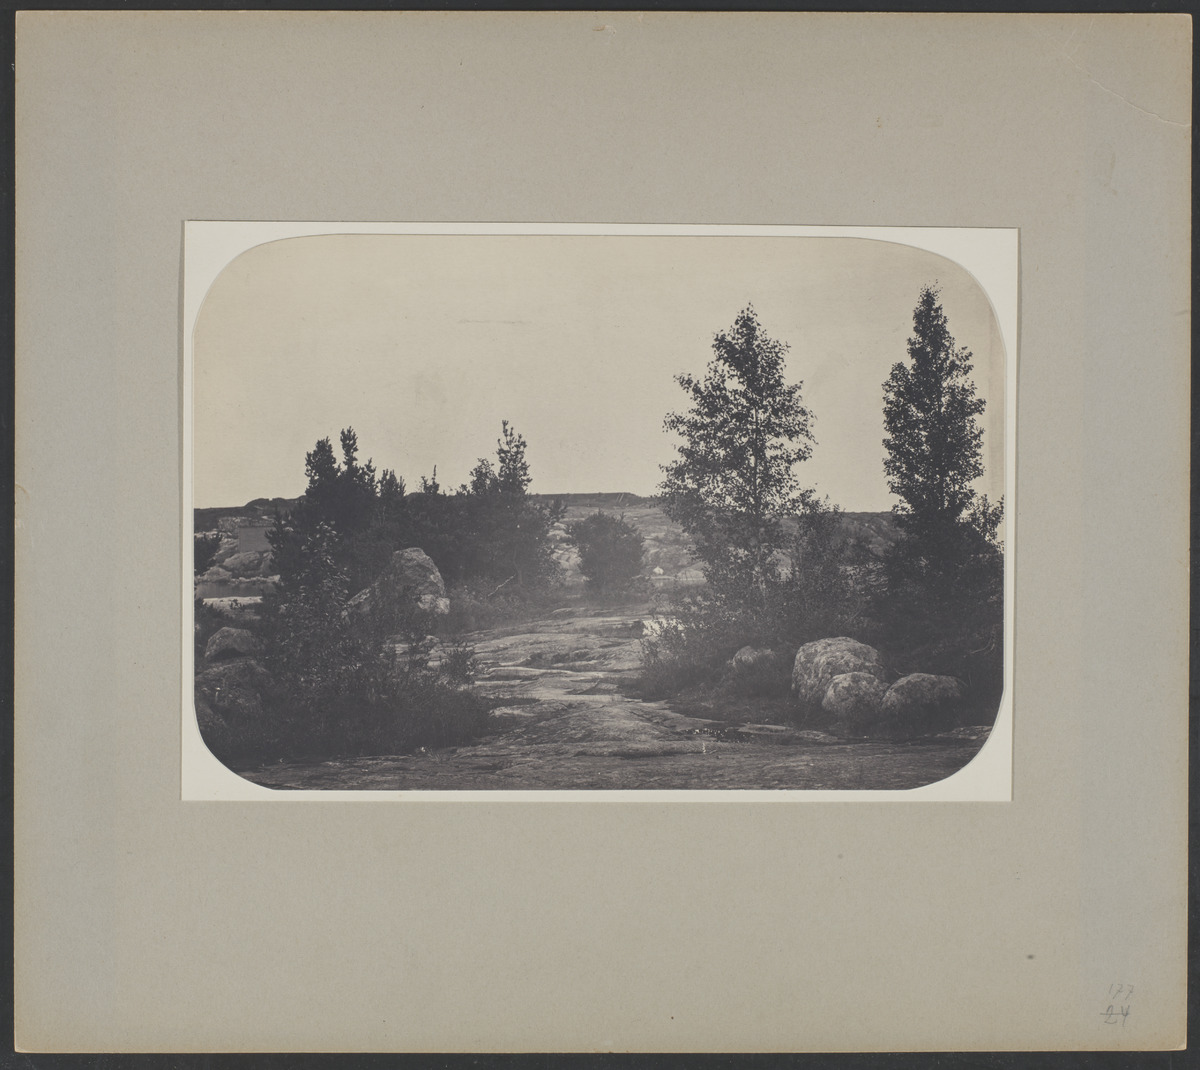
Näkymä Kaivopuiston kallioille
sisällön kuvaus: Näkymä Kaivopuiston kallioille. mustavalkoinen
Kuvaaja: Hårdh, C.A., valokuvaaja
Ajankohta: kuvausaika 1870
Paikka: Suomi, Uusimaa, Helsinki, Kaivopuisto Helsinki
Aiheet: puistot, puut, kalliot